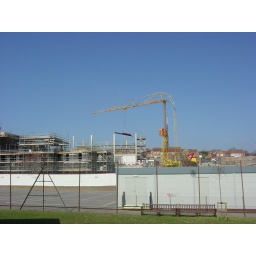
Steel joists being lowered to the roof ready to be put in place to support the upper walls and roof.  14th April